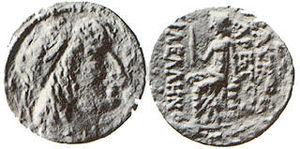
Arétas III, surnommé « Philhellène », est un roi nabatéen qui a régné entre 84 et 62 av. J.-C.